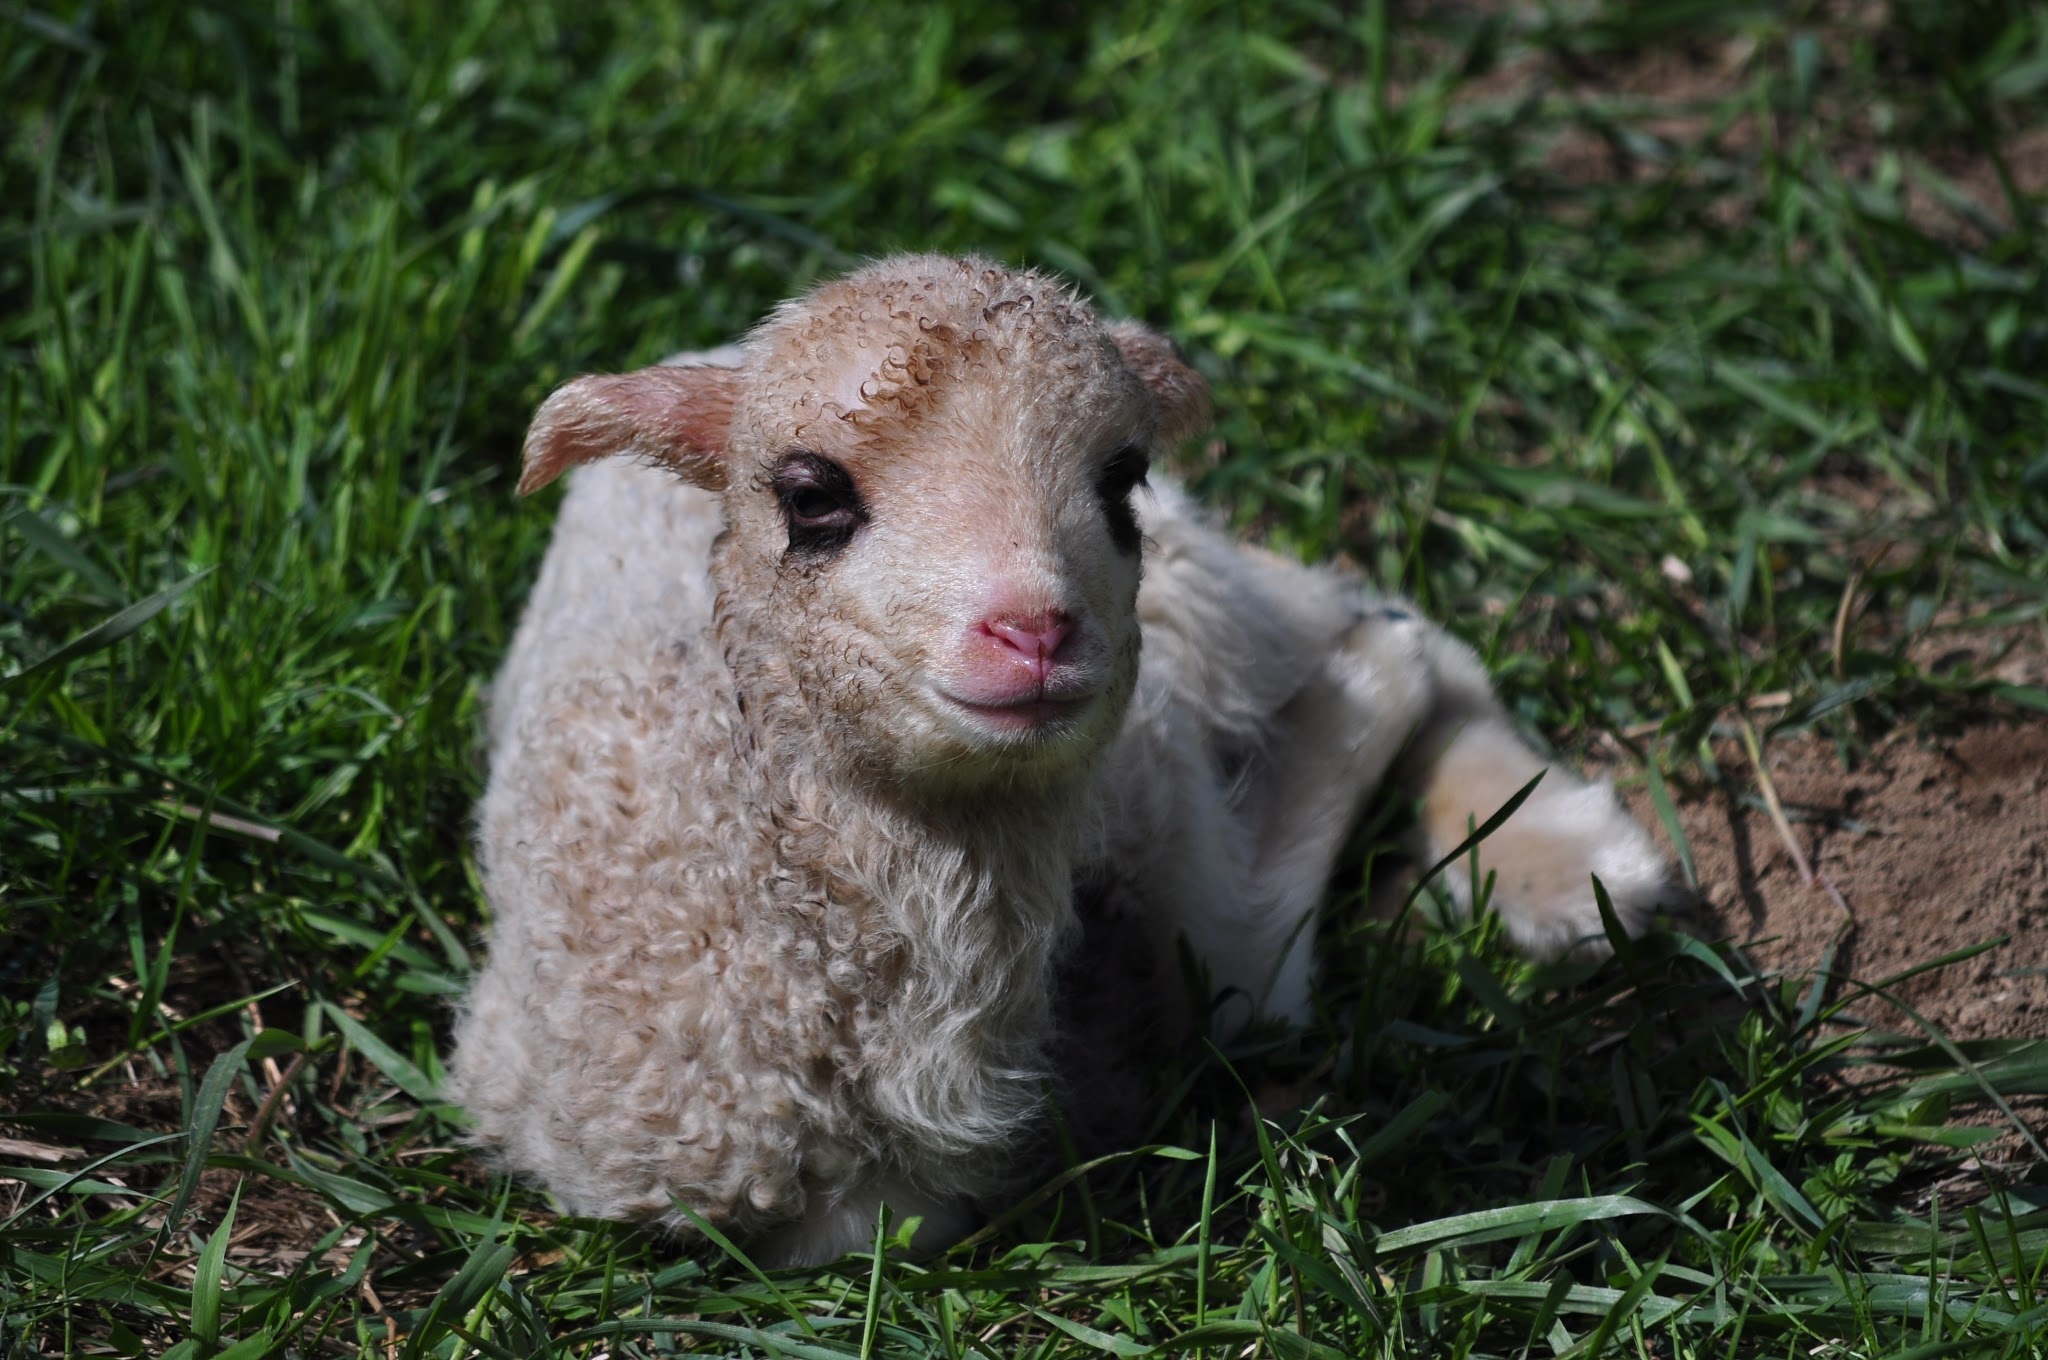
nature, grass, animal, sheep, mammal, fauna, vertebrate, sheeps, small sheep, cow goat family